Alaskan husky

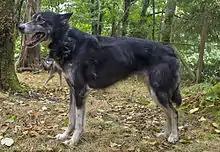
Five-year-old male Alaskan husky from championship distance racing lines

Like most working sled dogs, Alaskan huskies are capable of pulling far greater than their own body weight in load while in harness. Sprint teams of Alaskan huskies are capable of speeds of up to 28 mph (45 km/h), whereas distance-specialist teams have completed 938 mile (1510 km) races in just 8 days, 3 hours, 40 minutes, and 13 seconds with time including 40 hours of mandatory rests and other routine rests on the trail.